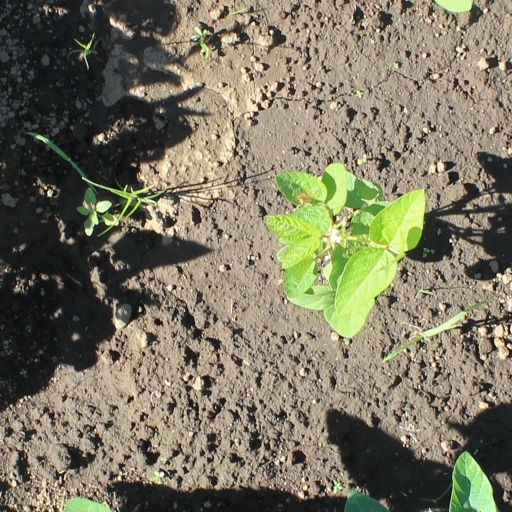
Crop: soybean